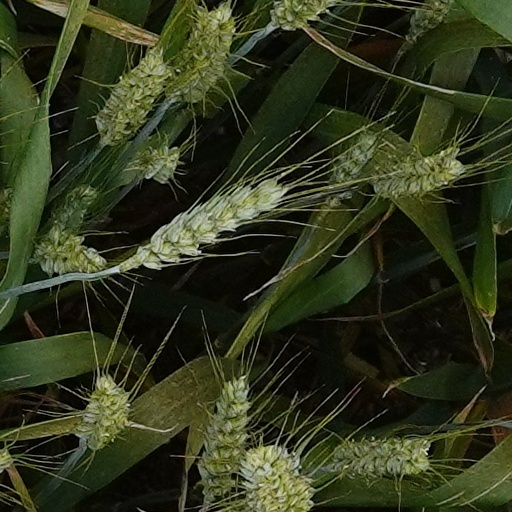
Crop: wheat